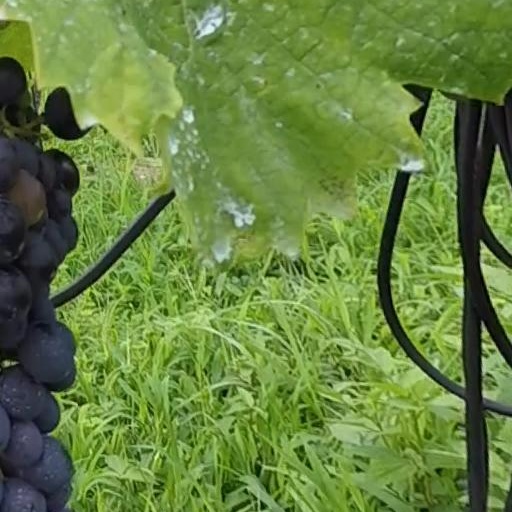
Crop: grape